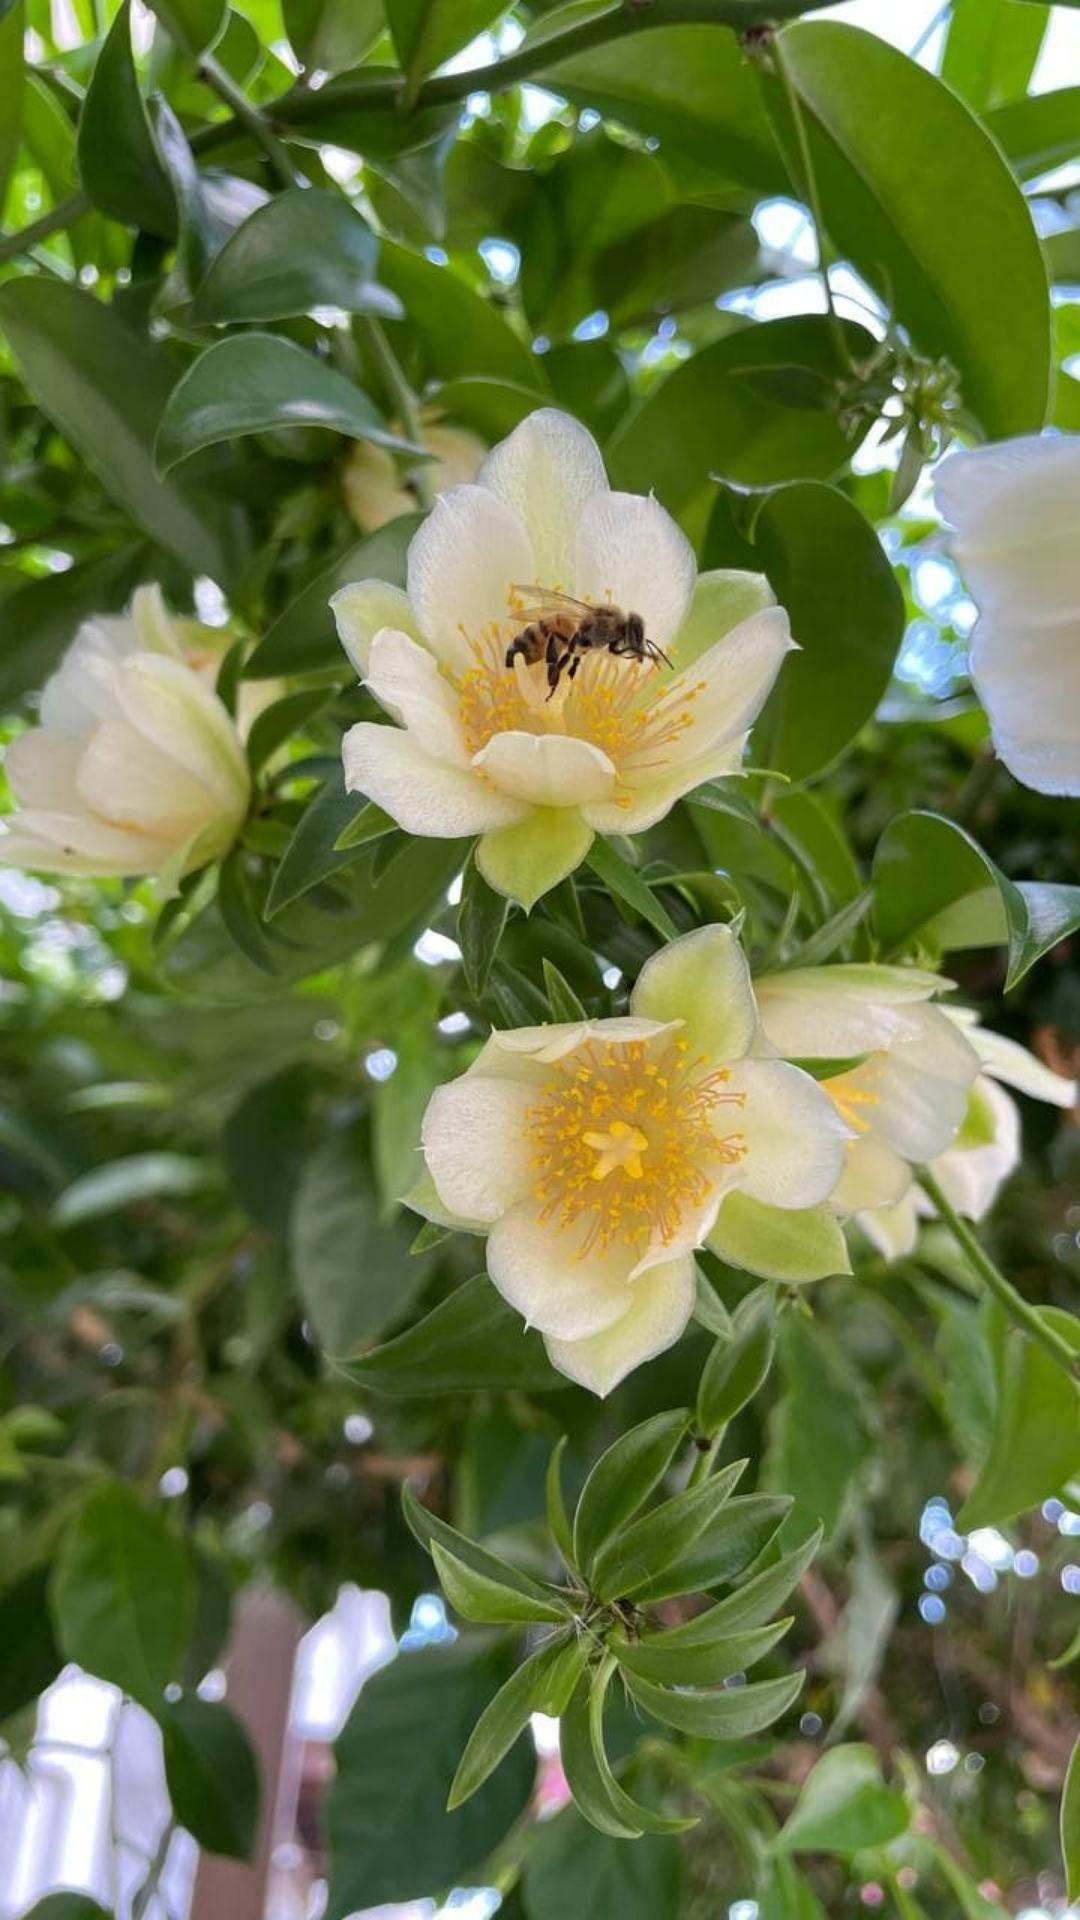
foliage, flowers, flower, beauty, beautiful, nature, bee, plant, petal, terrestrial plant, flowering plant, tree, groundcover, annual plant, rose family, houseplant, shrub, rose order, plant stem, rose, spring, passion flower family, cinquefoil, wildflower